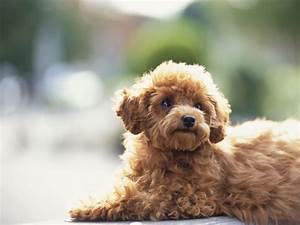
Label: cane